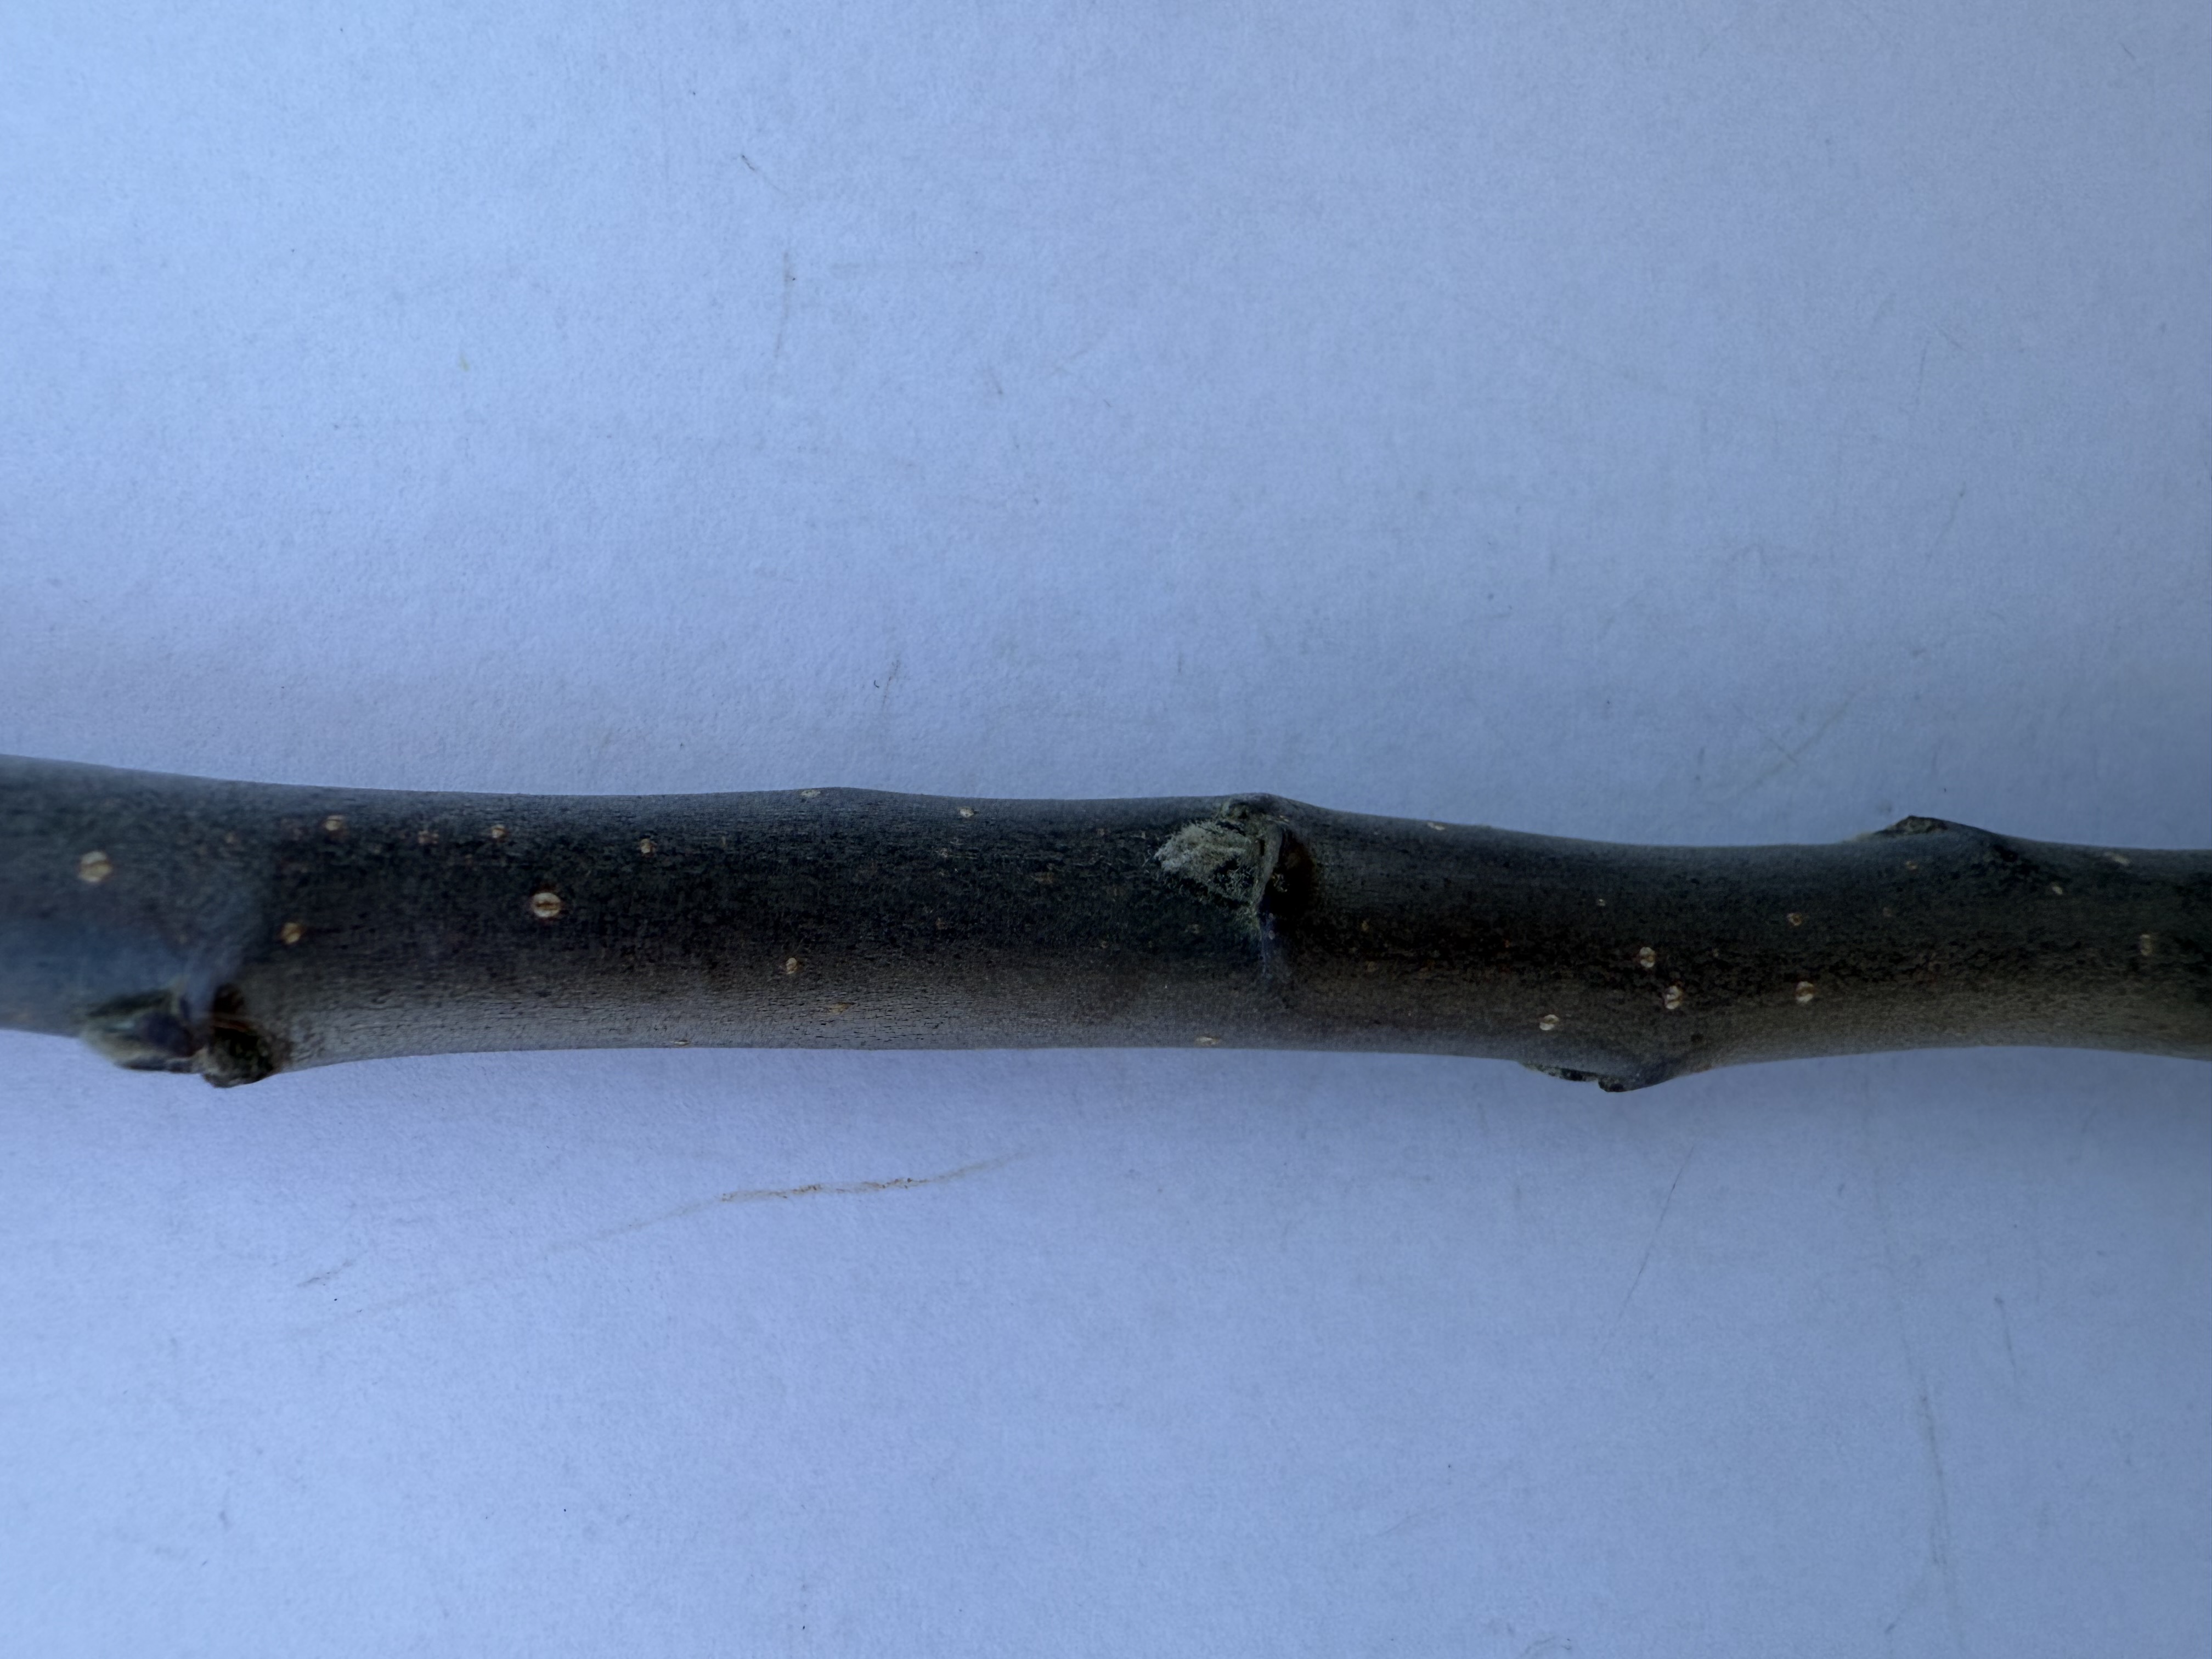
Variety: Redlove Apple